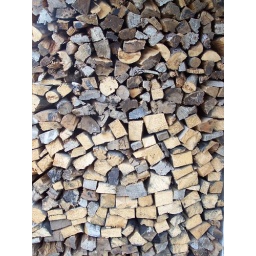
Ornamental wall by Cavtat bus station. Could be anywhere. But it isn't.